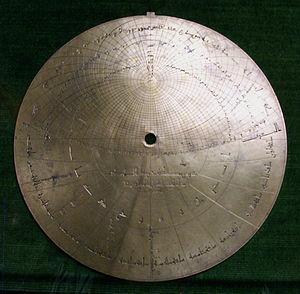
Une heure temporaire est une heure ancienne égale au douzième de l'intervalle de temps compris entre le lever et le coucher du Soleil, quelle que soit la saison.